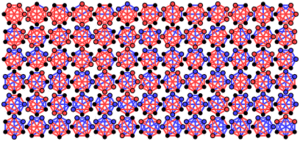
Explication du Théorème des amis et des étrangers en combinatoire.
Le théorème des amis et des étrangers ou théorème des amis et des inconnus est un théorème dans le domaine des mathématiques appelé théorie de Ramsey et est un cas particulier du théorème de Ramsey.